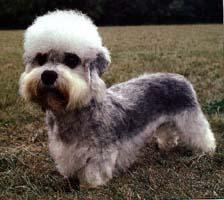
Dandie_Dinmont